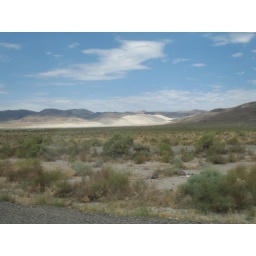
sand mountain in the middle of NV